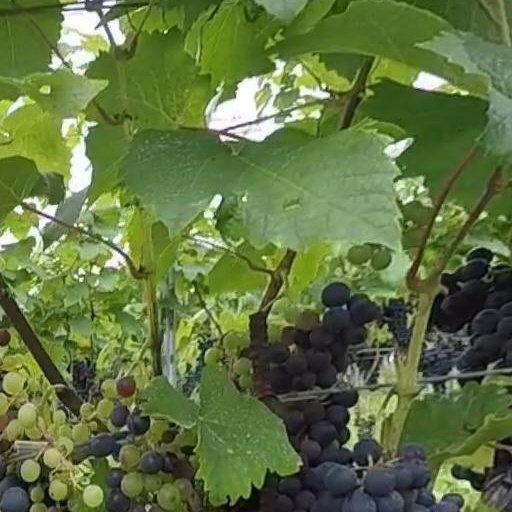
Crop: grape